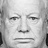
Emotion: sad